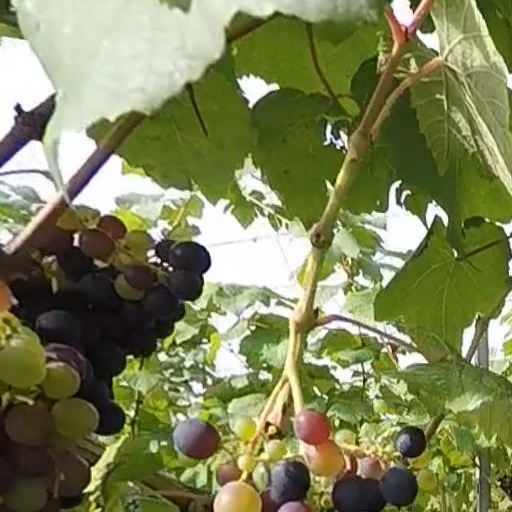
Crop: grape